Villa Feri

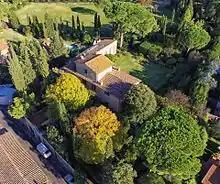

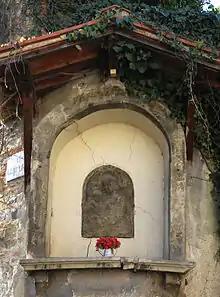

Villa Feri is a villa in Florence, central Italy. It is known as "gentleman's villa" (villa da signore) already in the 15th century.